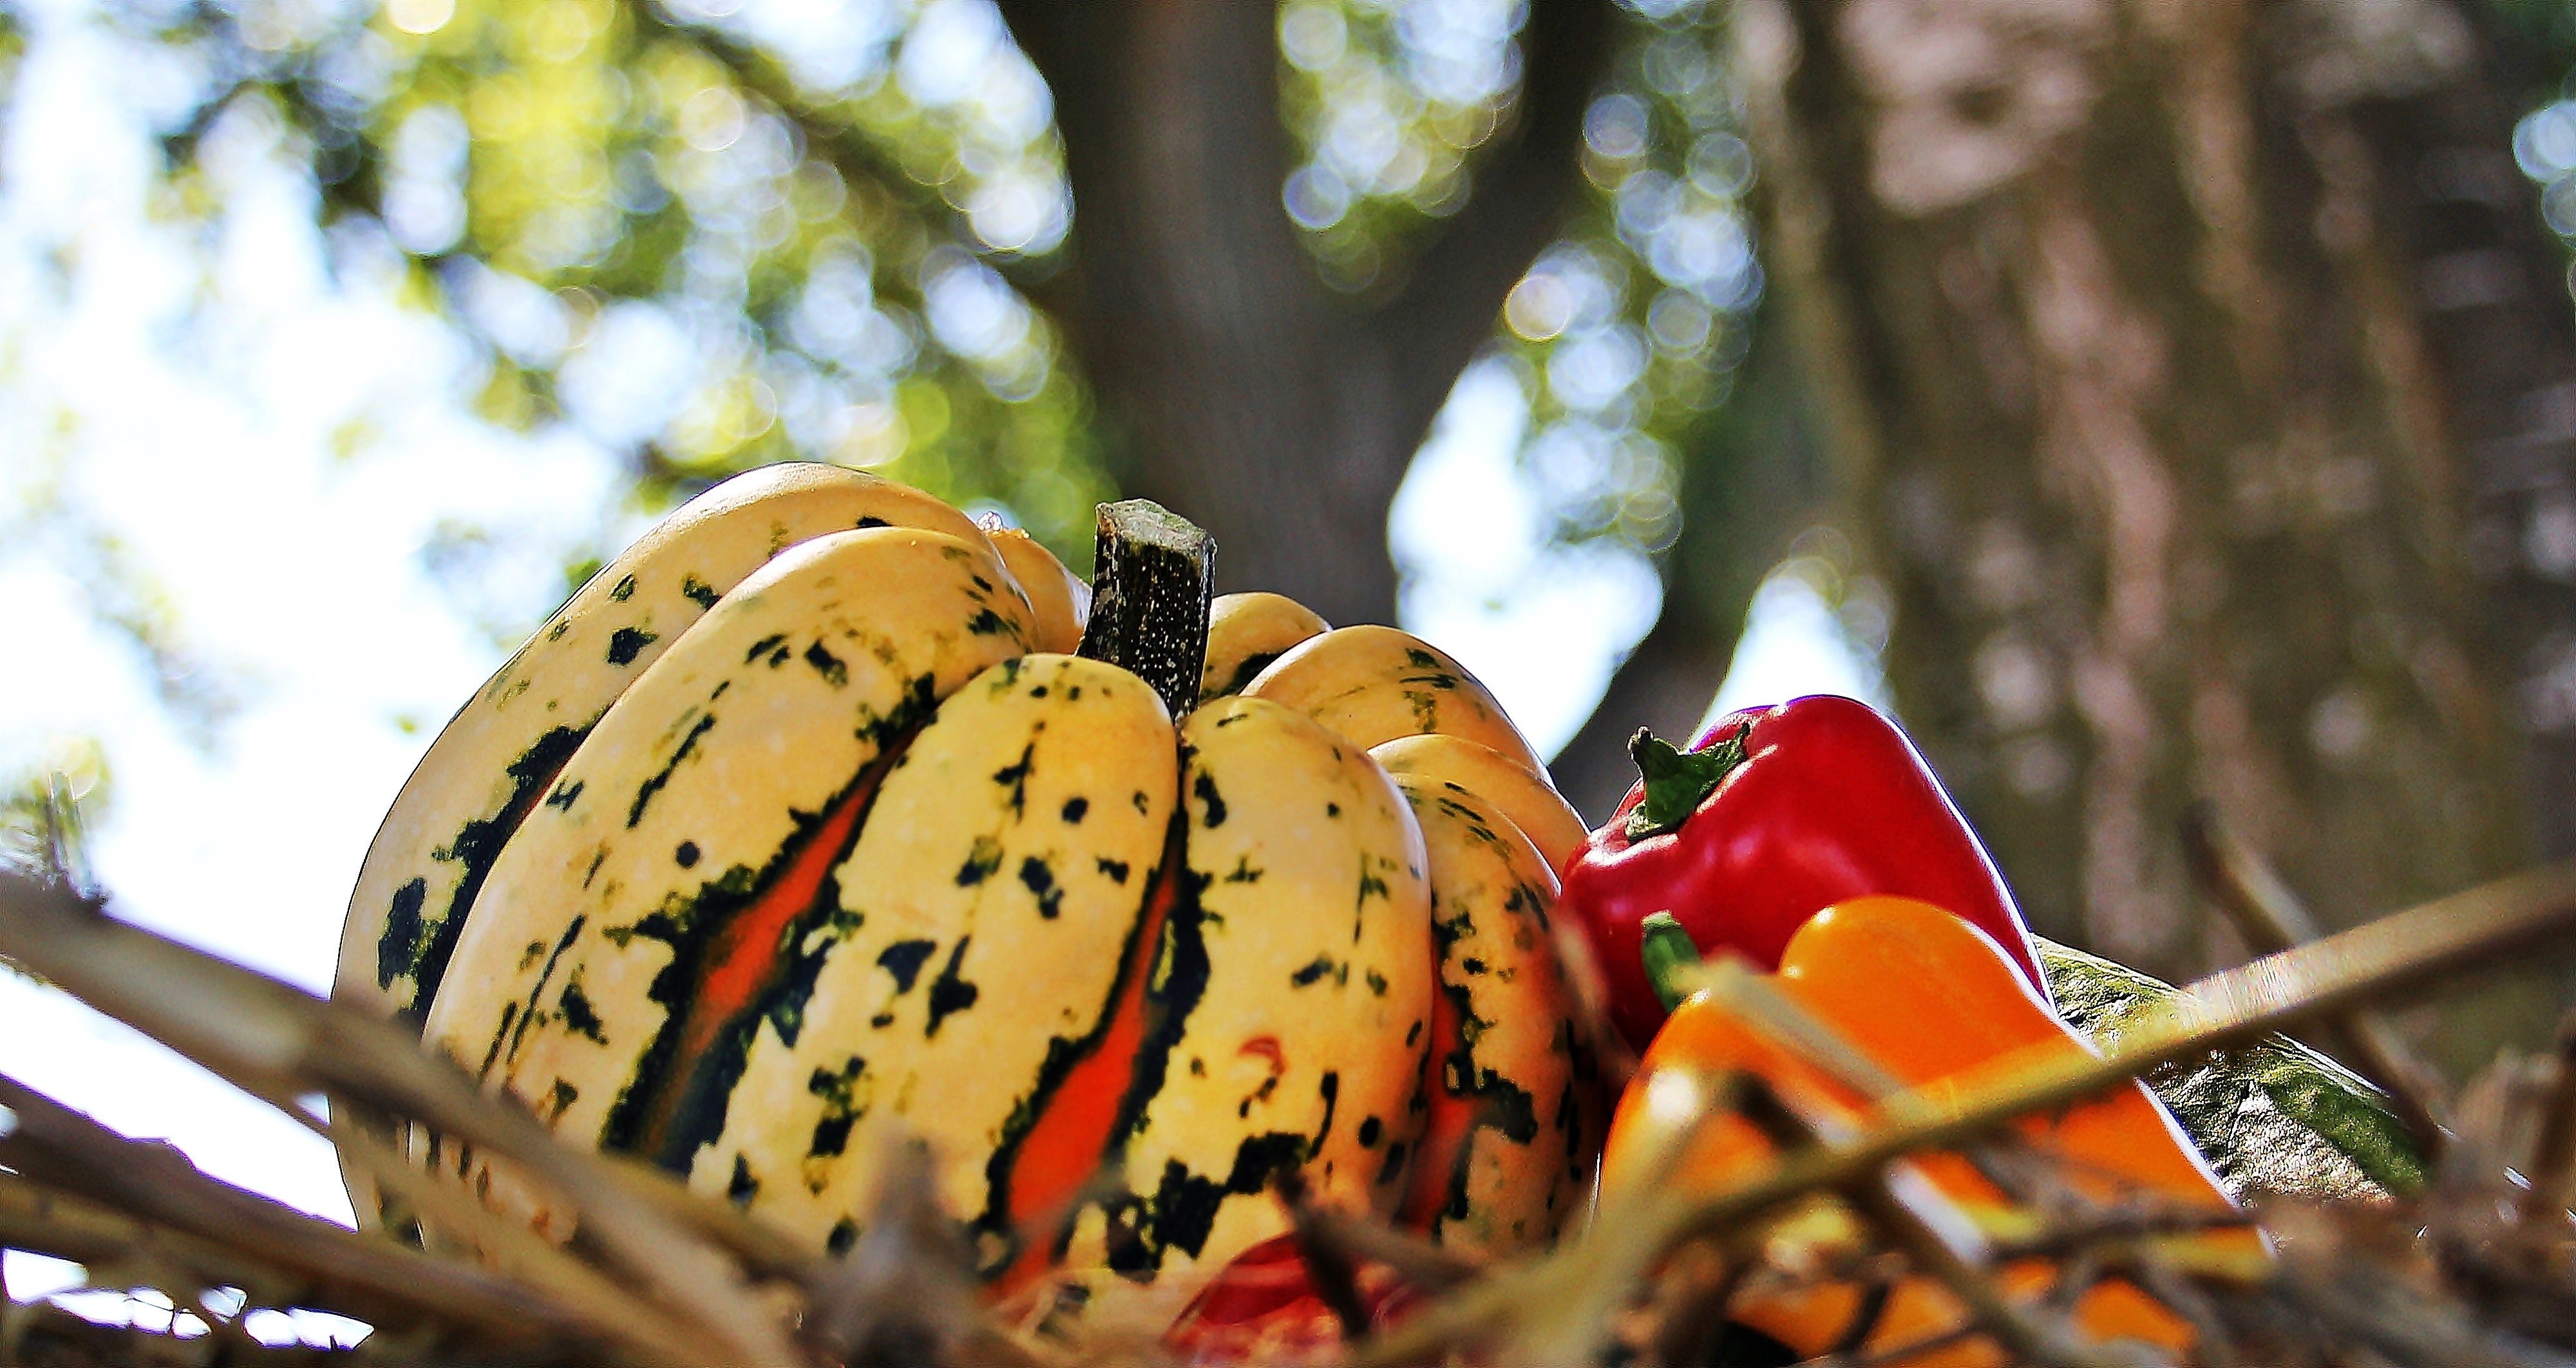
winter squash, calabaza, pumpkin, cucurbita, vegetable, gourd, fruit, plant, cucumber, and melon family, squash, leaf, autumn, acorn squash, produce, food, plant stem